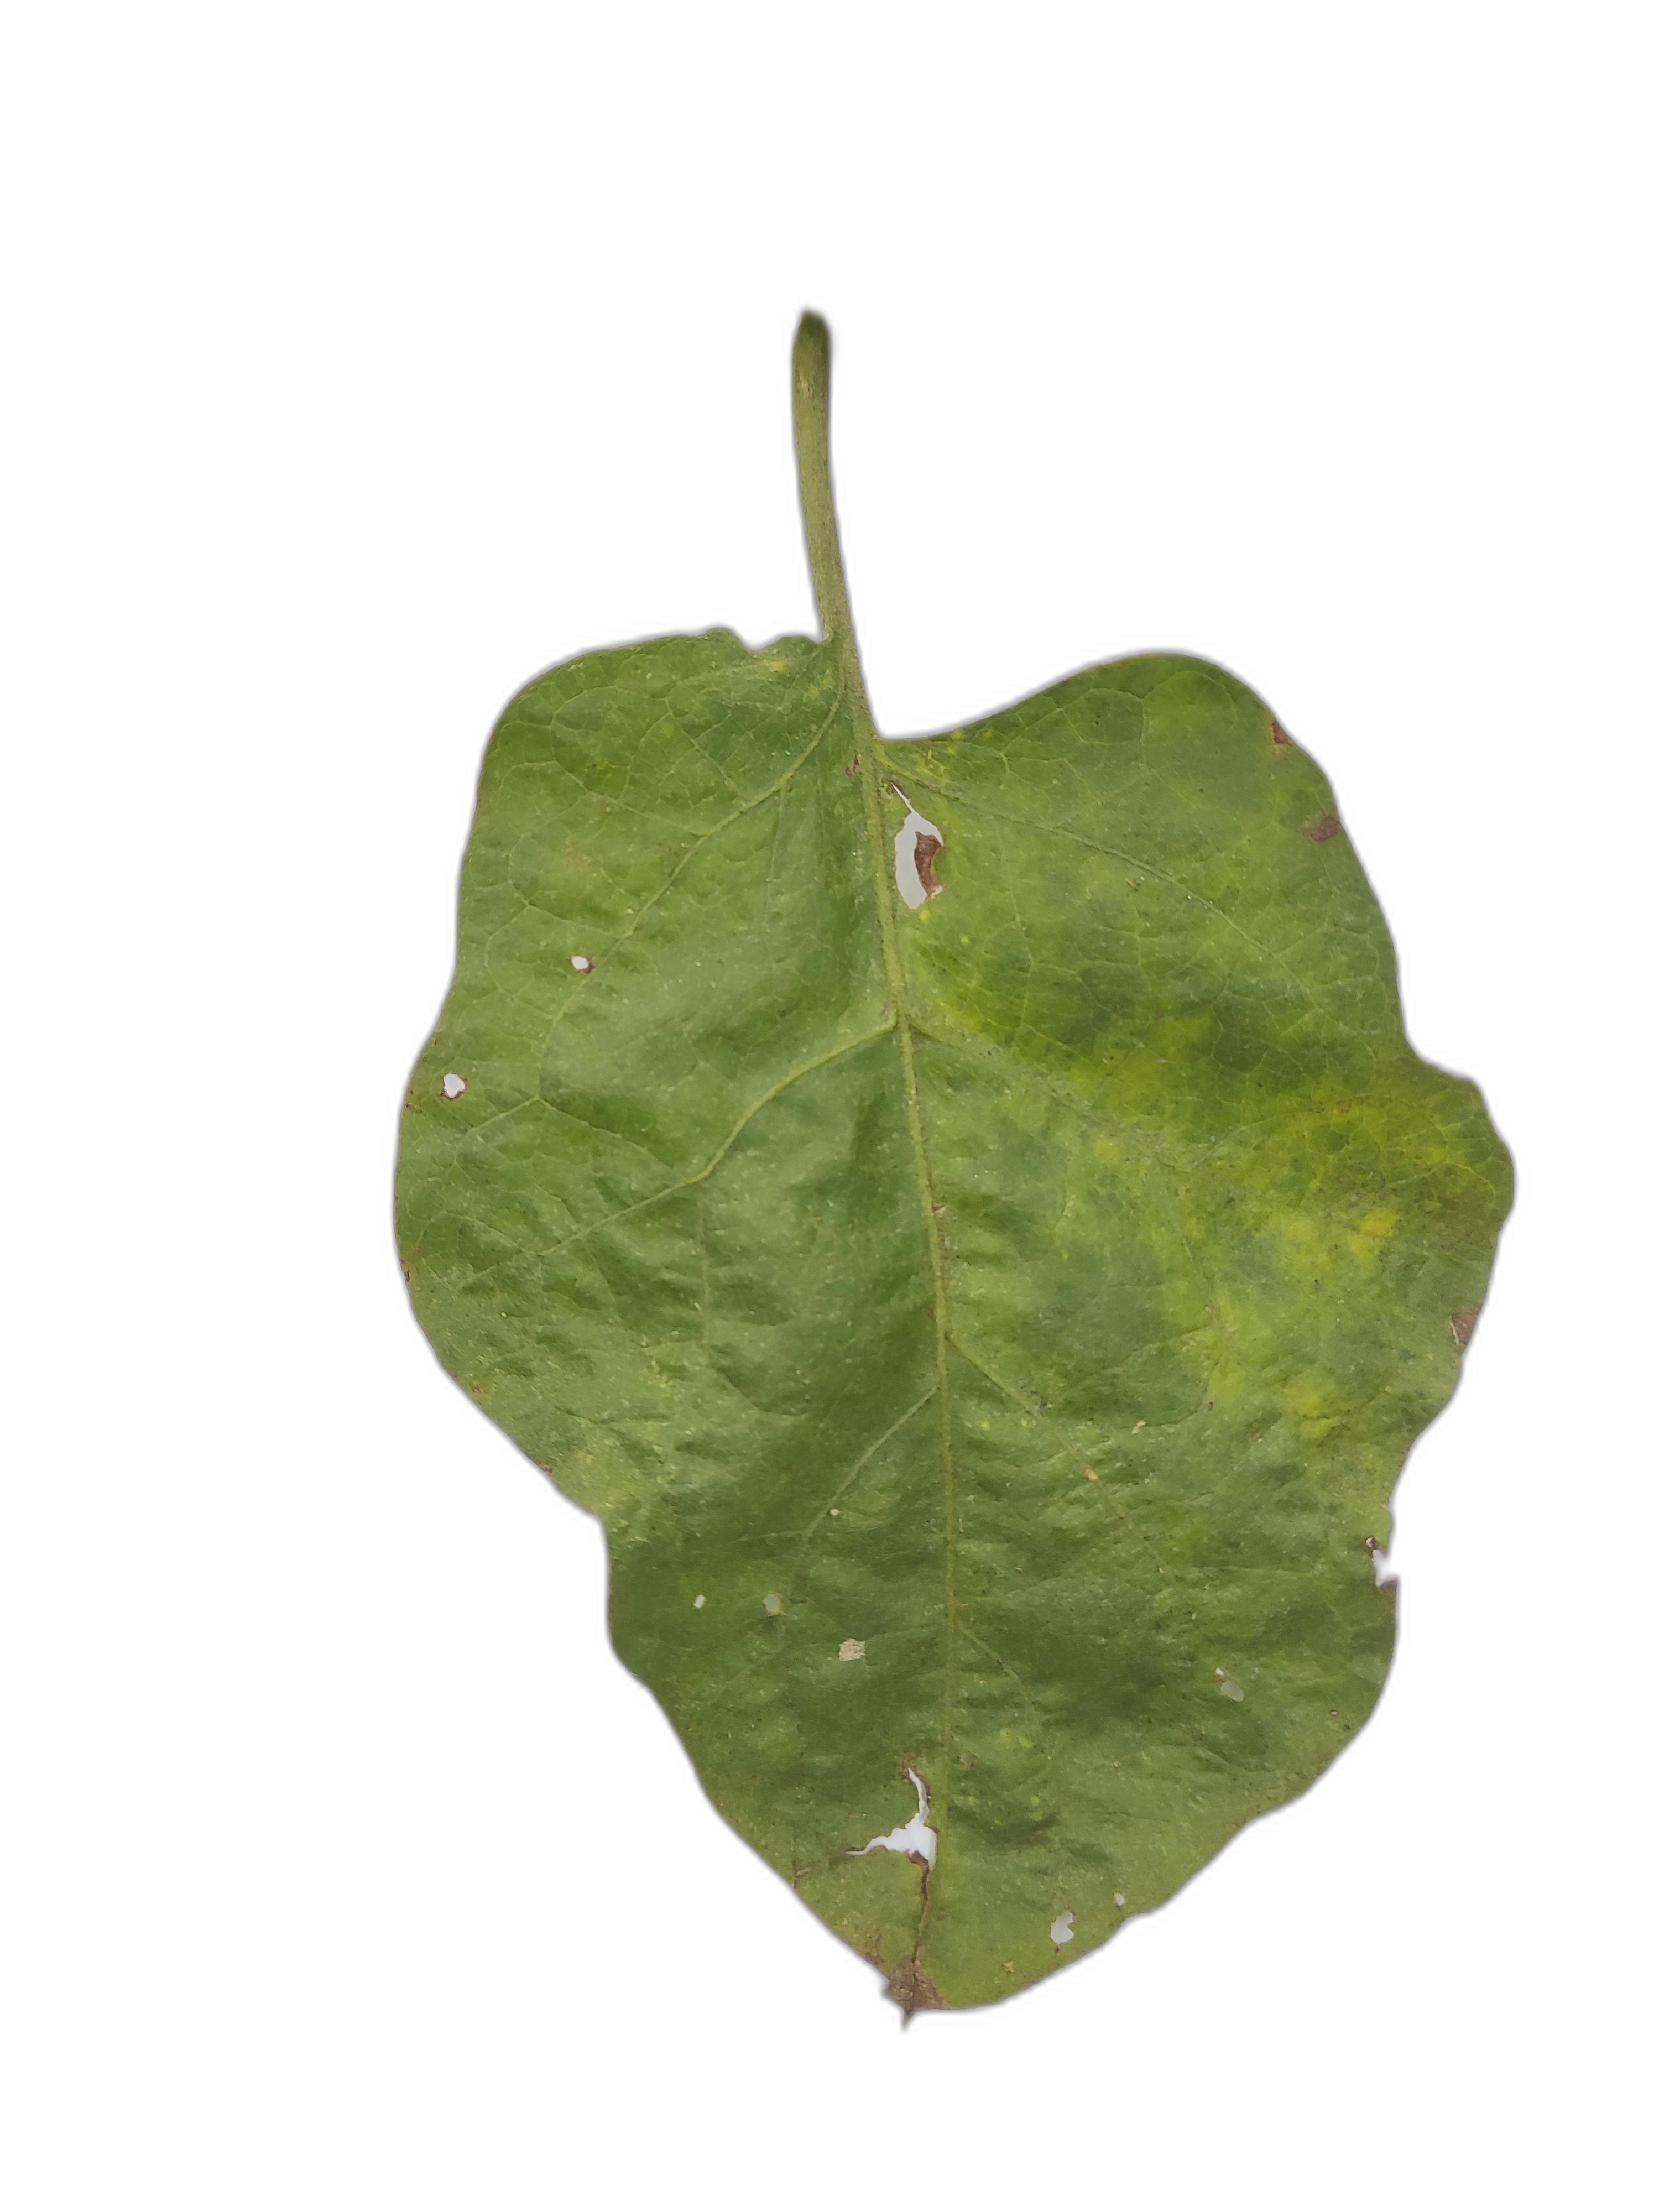
Label: Healthy Leaf